Muscardin

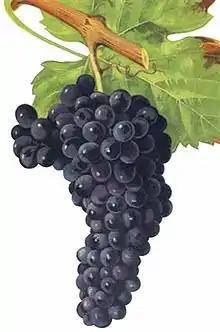
Muscardin in Viala & Vermorel

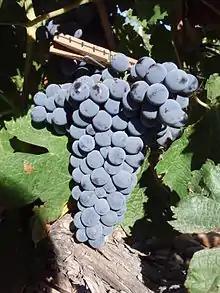
Muscardin grapes

Muscardin is a dark-skinned grape variety primarily found in the southern part of the Rhône region. It is primarily noted for being one of the thirteen grape varieties permitted in the Châteauneuf-du-Pape appellation. It is a very rare variety, and in 2004 only 0.4% of the appellation's vineyards were planted with Muscardin.